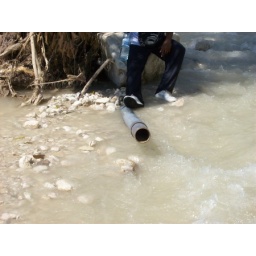
broken pipe buried in river bed